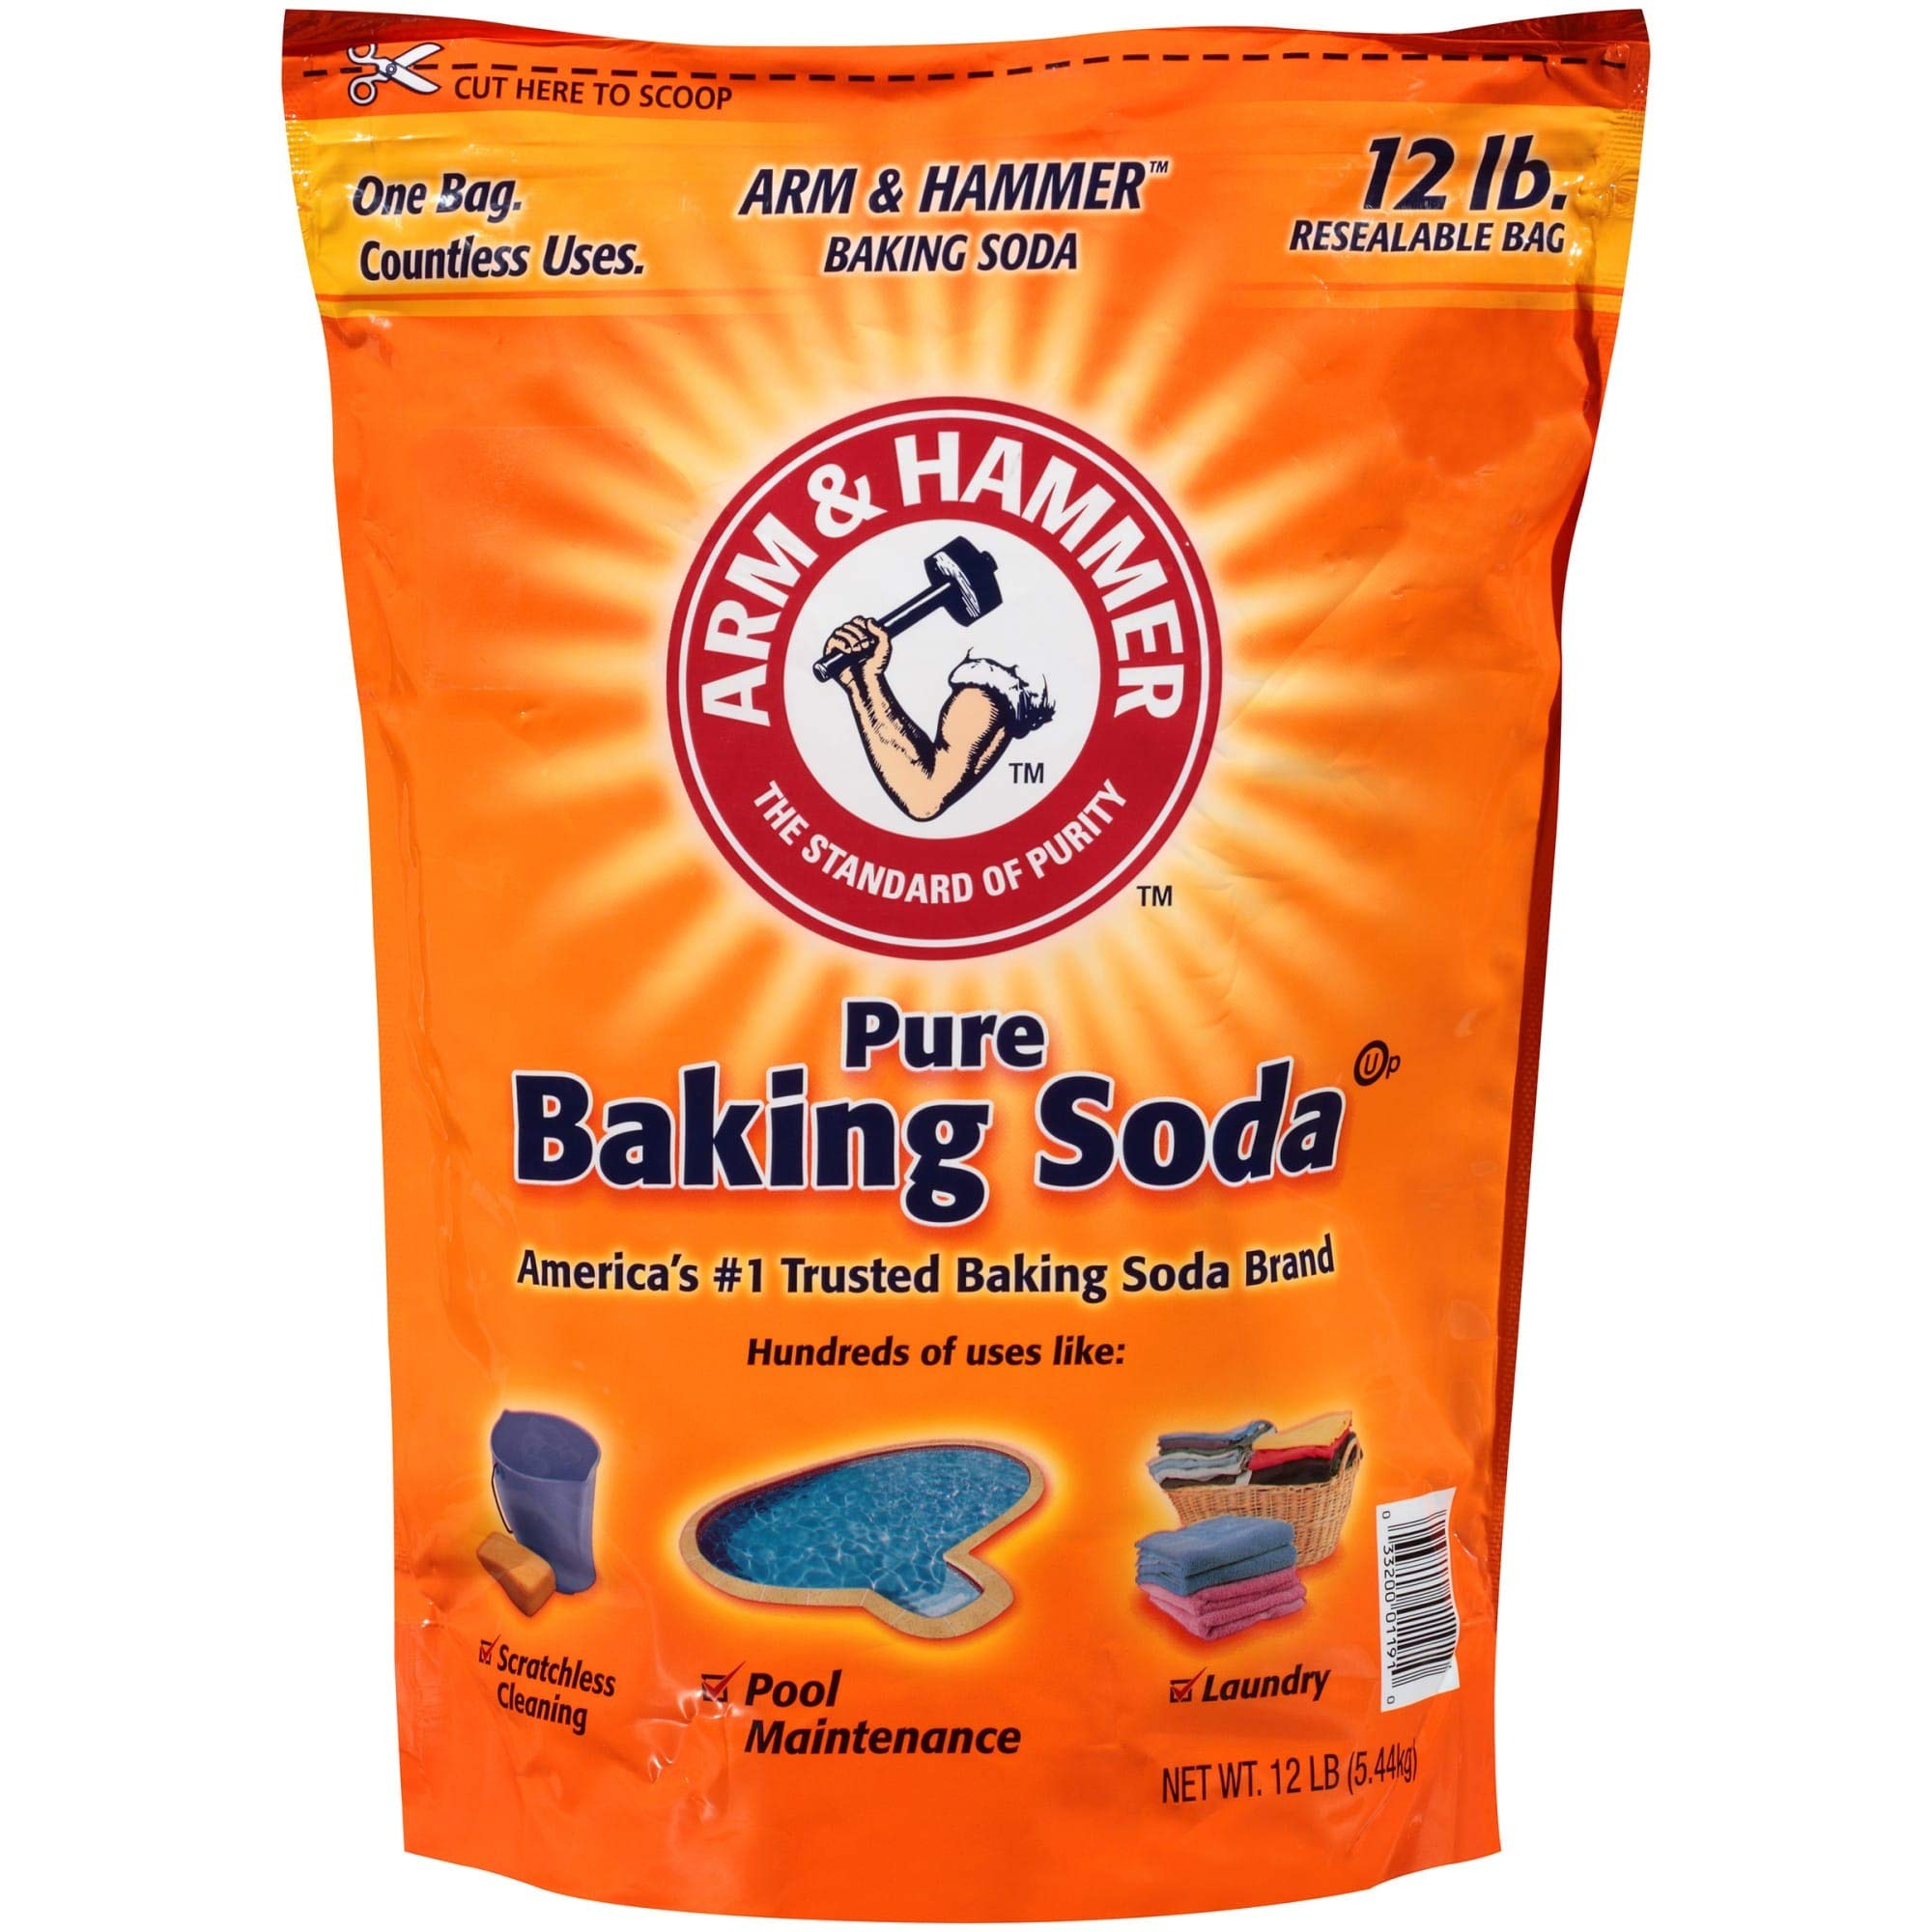
Item Name: Arm and Hammer
Value: 1.0
Unit: Count

Price: 1.505